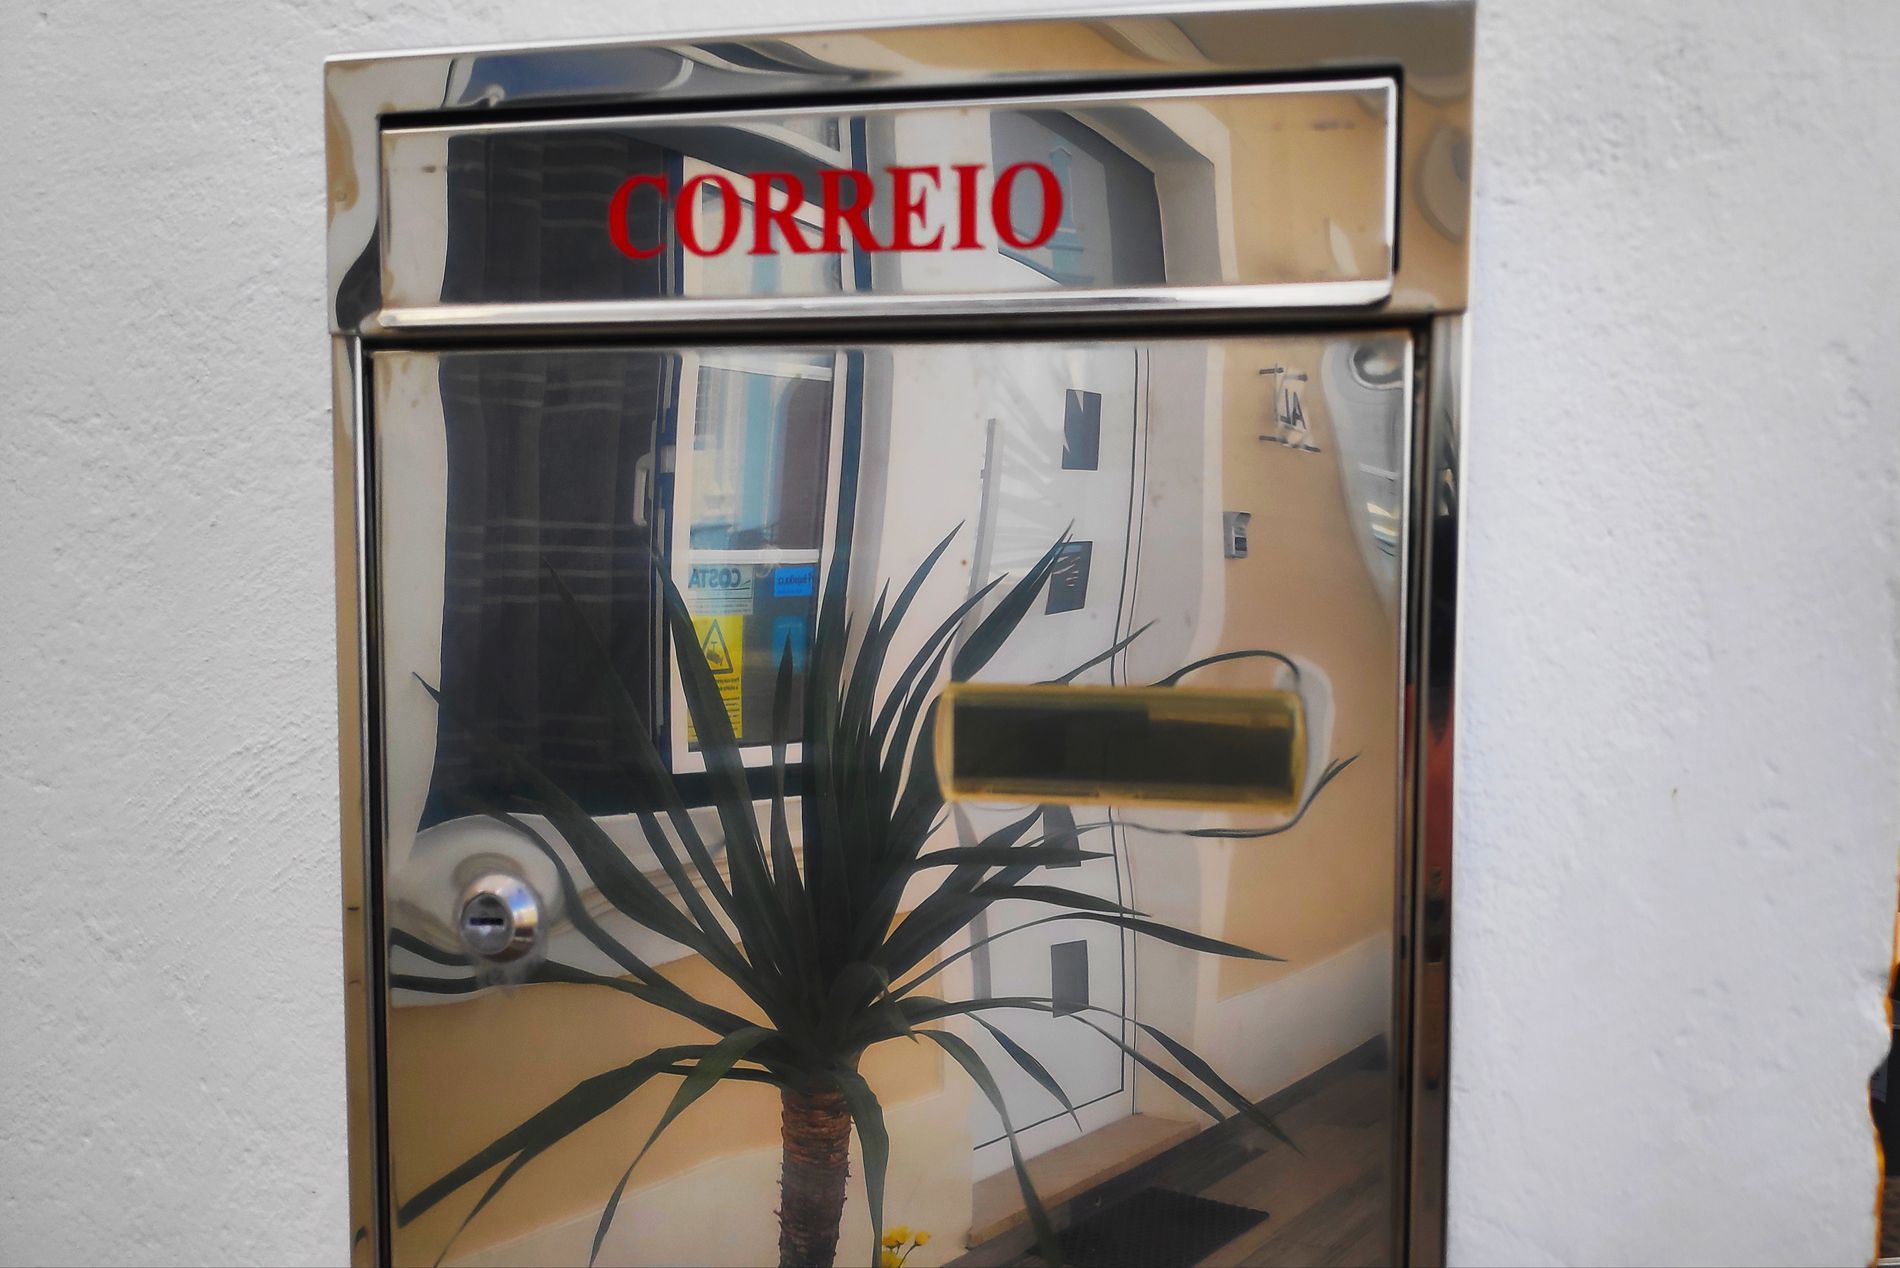
Reflective Mailbox
A Reflective Mailbox made from stainless steel . The word "CORREIO"  is printed  on the top of mailbox and it a Portuguese word  for "mail". There are a reflective surface of the mailbox including a elevator, part of a building, and a plant.
Shot at eye level, this reflective mailbox with a mirrored surface. The color palette includes metallic silver, red text,  with a plant that giving a visual interest to the reflection.
Labels: Door, Mailbox, Device, Electrical Device, Appliance, Elevator, Indoors, Credit Card, Text, Plant, Potted Plant, Photo Booth, Concrete Wall
Camera: -- --
Exposure: 1 sec